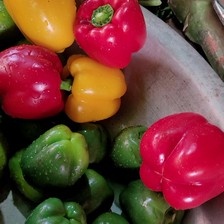
Label: capsicum